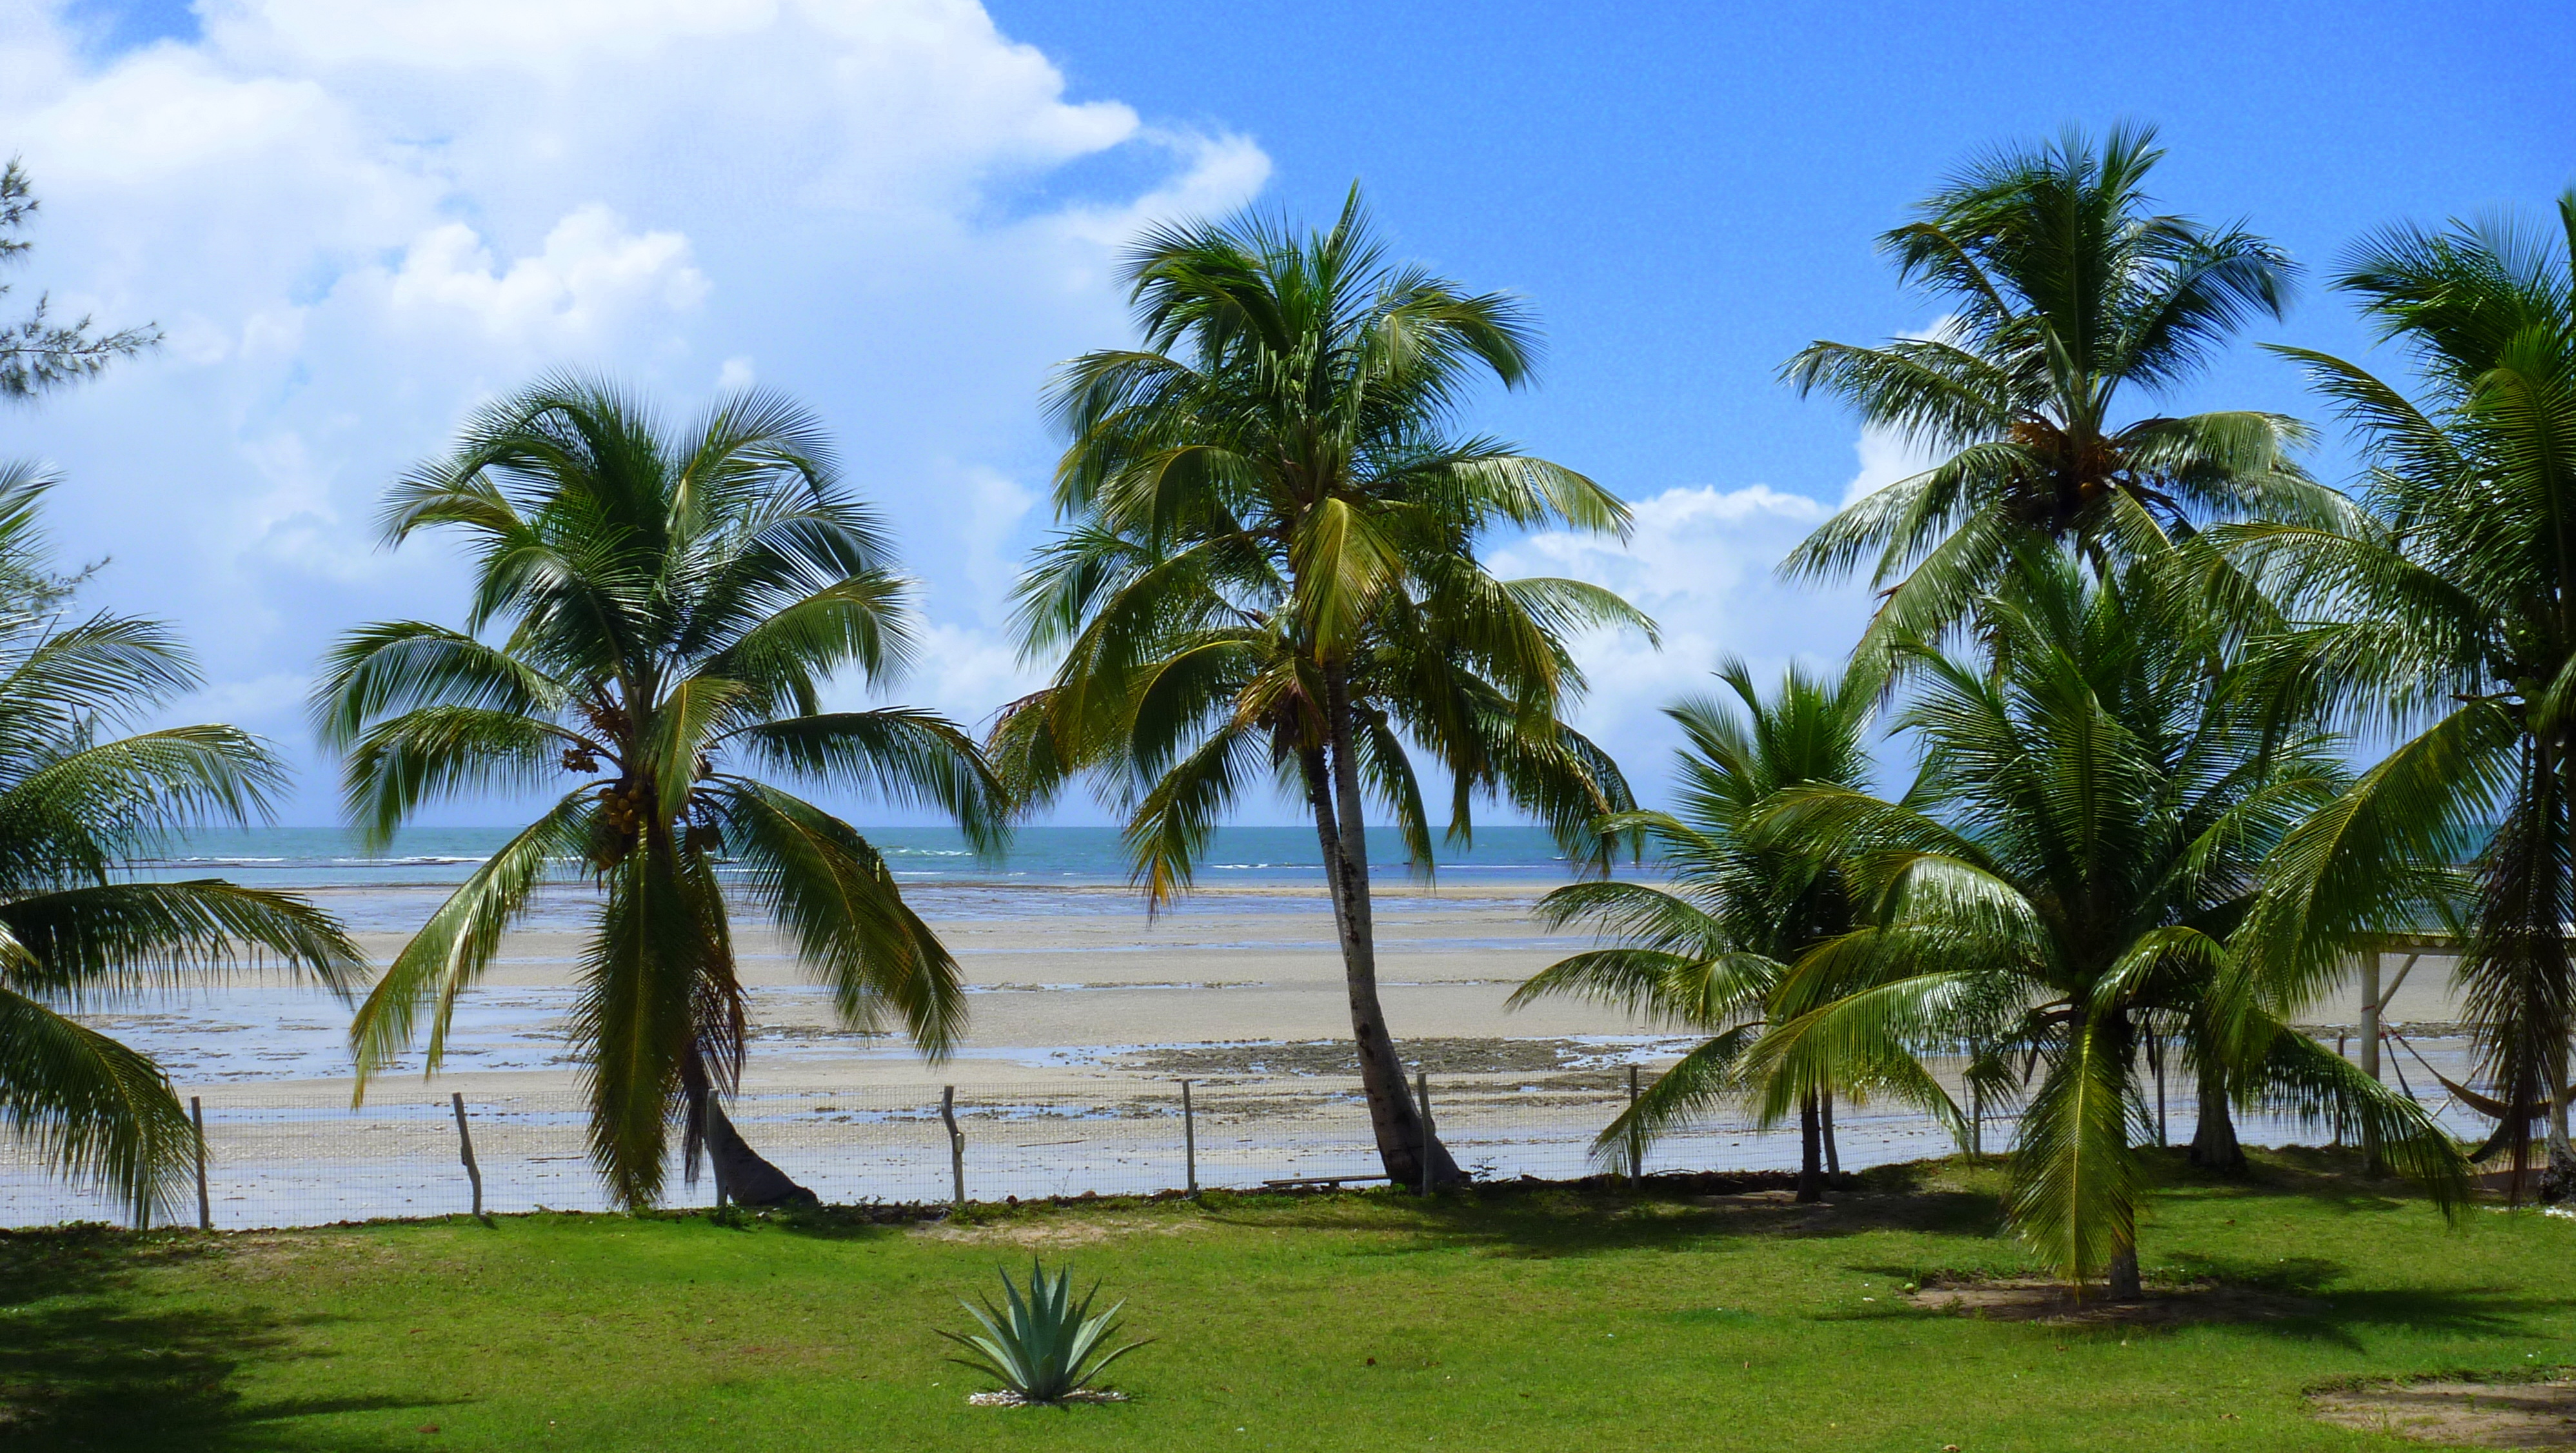
beach, sea, coast, tree, plant, vacation, jungle, island, botany, resort, plantation, caribbean, morro, morrodesaopaulo, tropics, flowering plant, woody plant, land plant, arecales, palm family, borassus flabellifer